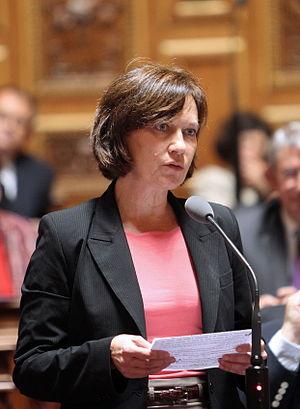
Laurence Rossignol, Sénatrice de l'Oise
Laurence Rossignol, née le 22 décembre 1957 à La Garenne-Colombes, est une femme politique française.
Cet article donne la liste des 348 sénateurs de la période comprise entre les deux élections sénatoriales, soit élus à l'issue des élections sénatoriales de 2011 ou 2014, soit suppléant les élus ayant été nommés au gouvernement ou décédés, soit élus à l'occasion d'élections sénatoriales partielles.
Cet article donne la liste des 348 sénateurs de la période comprise entre les deux élections sénatoriales, soit élus à l'issue des élections sénatoriales de 2014 ou 2017, soit suppléant les élus ayant été nommés au gouvernement ou décédés, soit élus à l'occasion d'élections sénatoriales partielles.